Siege of Naxos (499 BC)

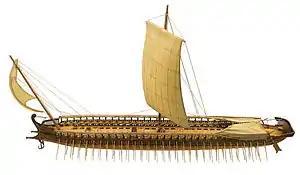
Reconstructed model of a trireme, the type of ship in use by both the Greek and Persian forces

Herodotus recounts that Megabates made inspections of the ships (probably whilst beached for the night), and came across one ship from Myndus which had not posted any sentries. Megabates ordered his guard to find the captain of the ship, Scylax, and then had the captain thrust into one of the ship's oar holes with his head outside and his body inside the ship. News reached Aristagoras of the treatment of his friend and he went to Megabates and asked him to reconsider his decision. When Megabates refused to grant Aristagoras's wishes, Aristagoras simply cut the captain loose himself. Predictably, Megabates was furious with Aristagoras, who in turn retorted "But you, what have you to do with these matters? Did not Artaphernes send you to obey me and to sail wherever I bid you? Why are you so meddlesome?". According to Herodotus, Megabates was so enraged by this that he sent messengers to the Naxians to warn them of the approach of the Persian force.